United States Department of State

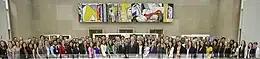
Mike Pompeo with 2018 summer interns

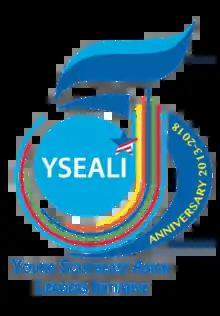
YSEALI 5th Year Anniversary Logo

From 1790 to 1800, the State Department was headquartered in Philadelphia, the national capital at the time. It occupied a building at Church and Fifth Street. In 1800, it moved from Philadelphia to Washington, D.C., where it briefly occupied the Treasury Building and then the Seven Buildings at 19th Street and Pennsylvania Avenue.